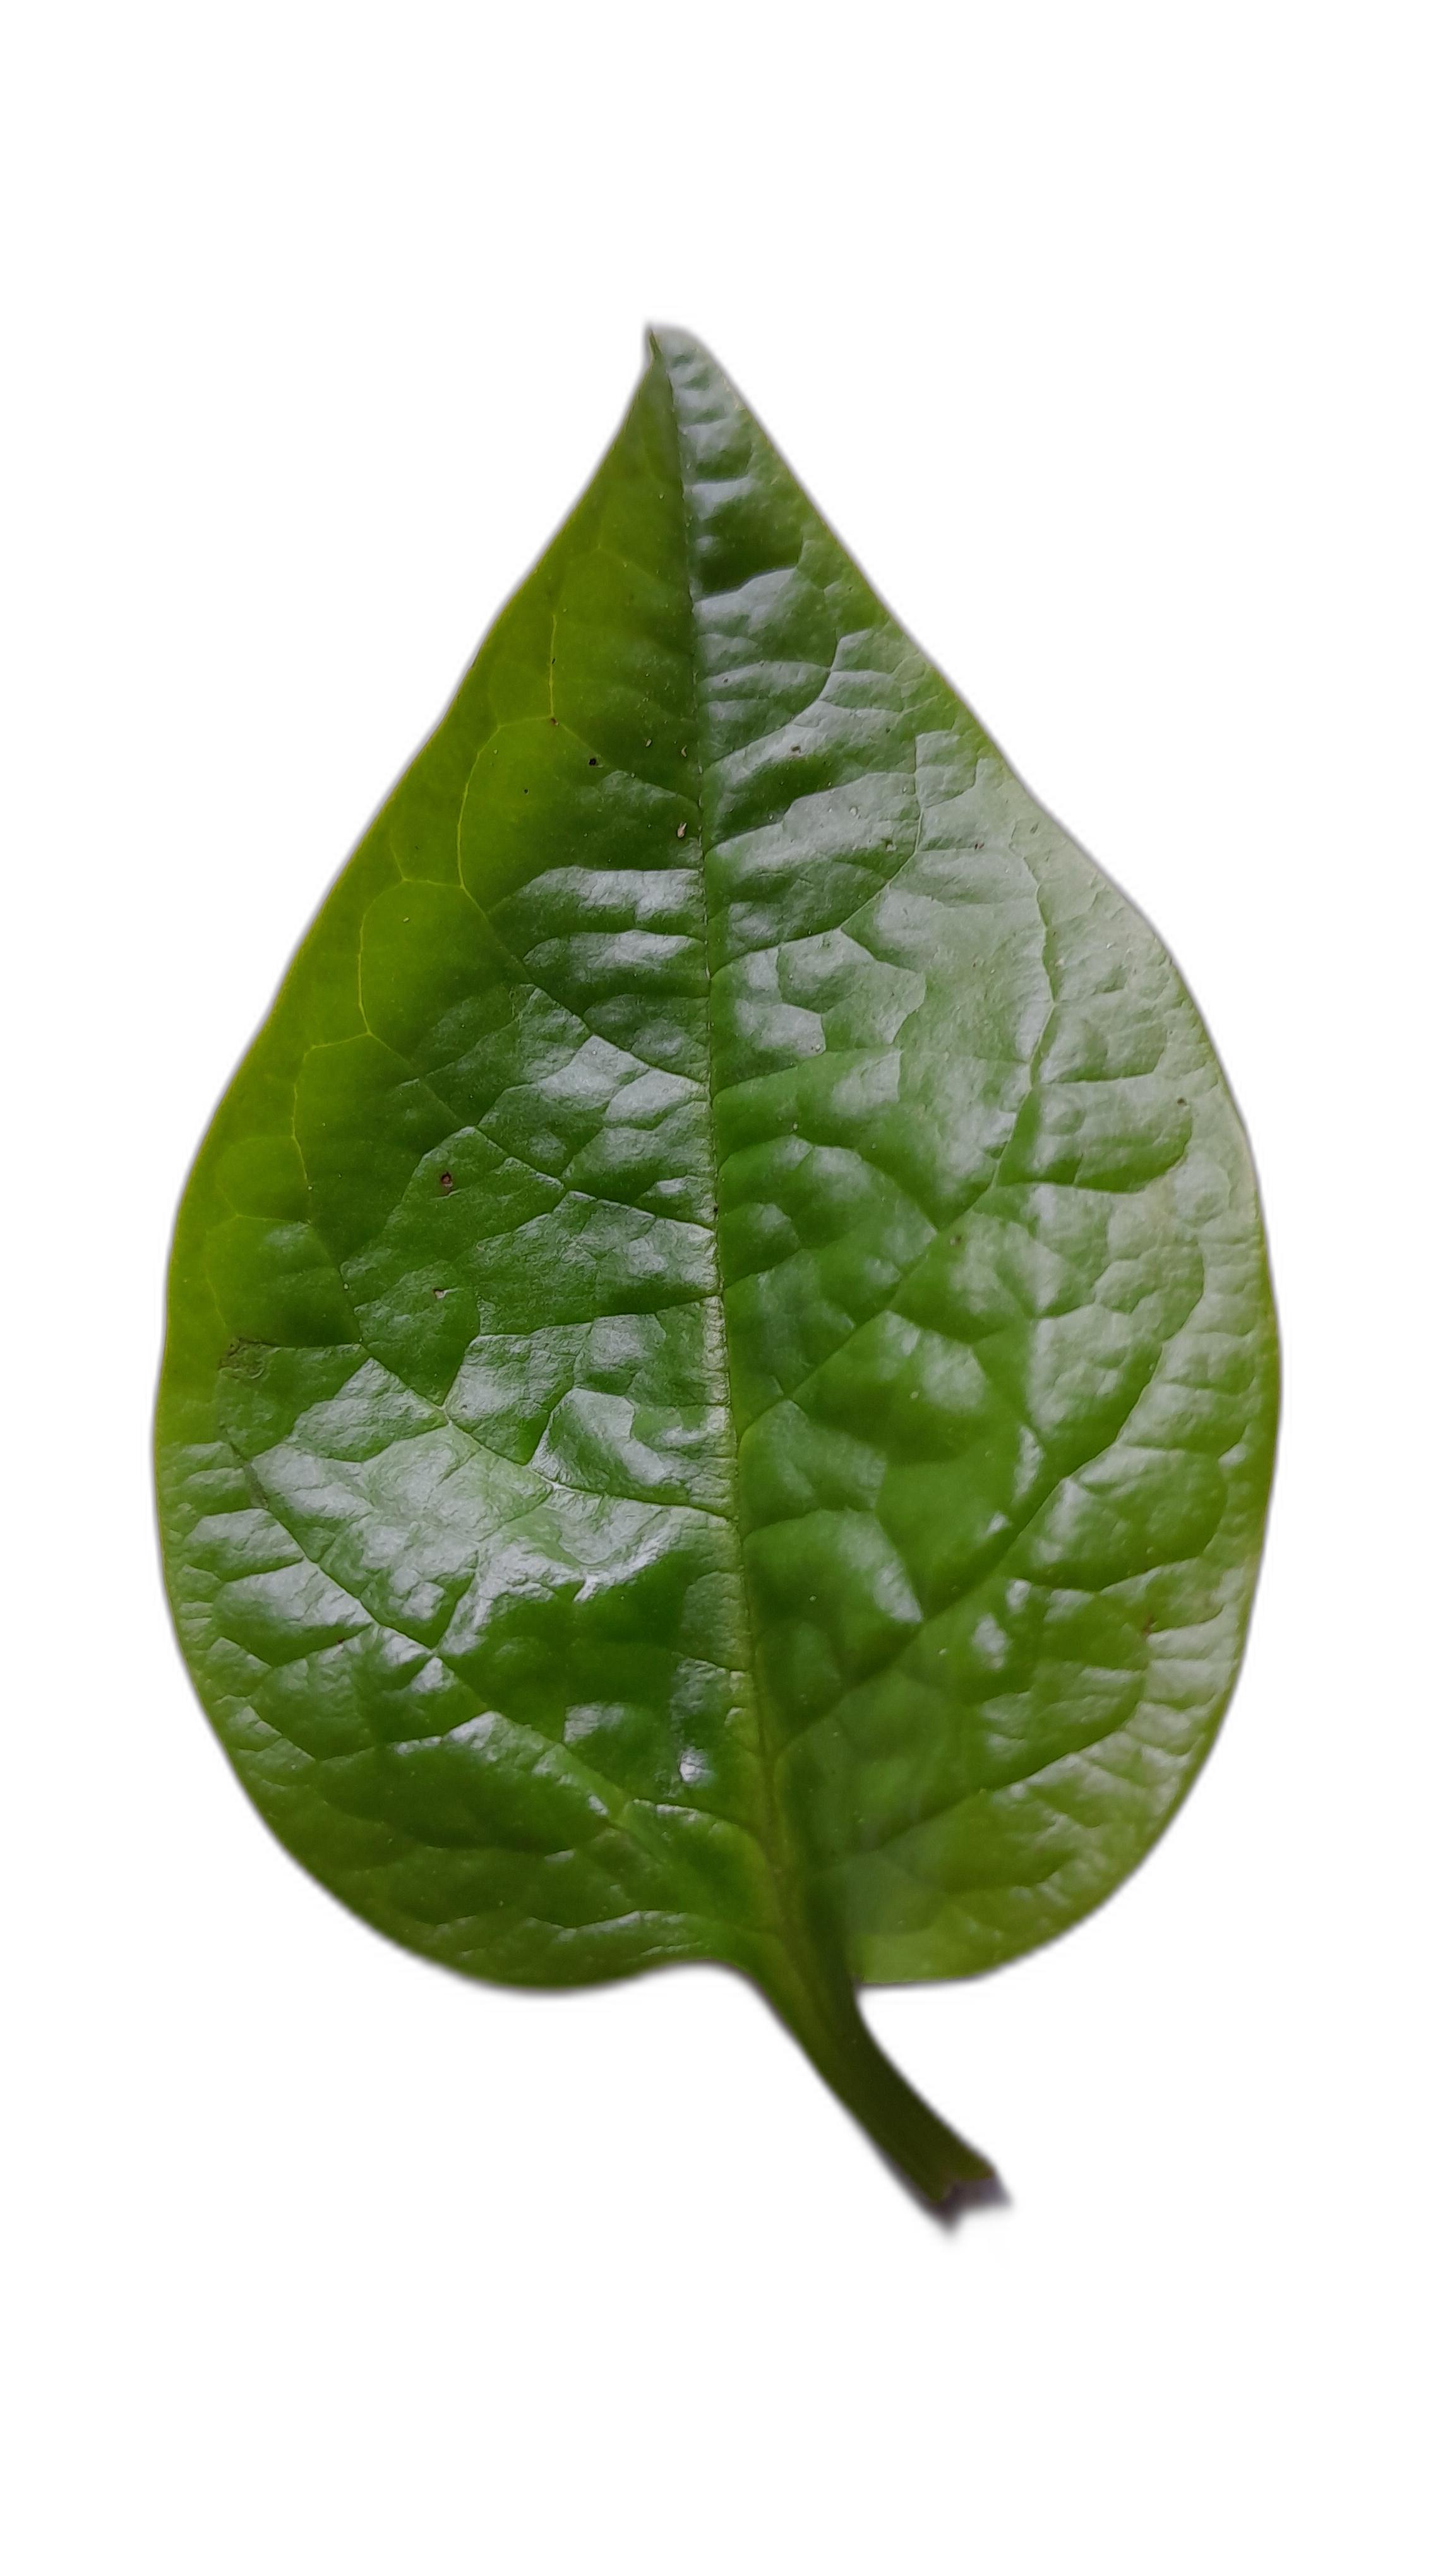
Label: Anthracnose